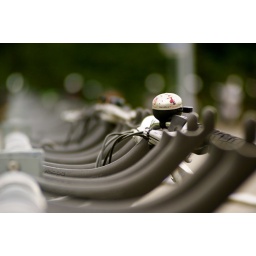
The girl in red